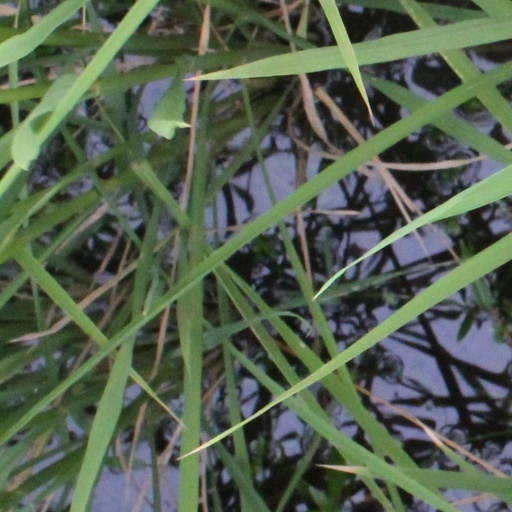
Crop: rice